Hellenic Police

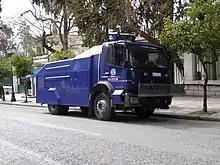
Water cannon

In 1906 the Greek police force underwent its first major restructuring at an administrative level. It acquired its own educational and training facilities independent of those of the army (though still remaining titularly part of the armed forces), but due to its involvement in the Macedonian Struggle, and the Balkan and First World Wars, it tended to neglect civilian matters and was partially unresponsive to the needs of Greek society at the time. However, together with the establishment of a civilian city police force for Athens in 1920 (which would eventually be expanded to the entire country), it set a precedent for further change that came in 1935 because of rapid technological, demographic and economic changes which helped it become more responsive to civilian policing needs of the time.